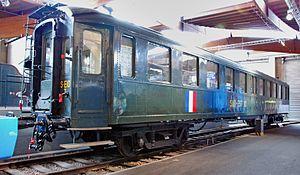
sanitarisable OCEM
Les voitures OCEM sont des voitures de chemin de fer de grandes lignes conçues par l'office central d'études de matériel de chemins de fer pour différentes compagnies de chemins de fer dans un but de renforcement de la sécurité et d'une standardisation du matériel grandes lignes.
La Cité du Train - Patrimoine SNCF, à Mulhouse, est le plus grand musée ferroviaire d'Europe.